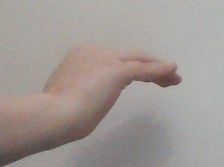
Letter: haa